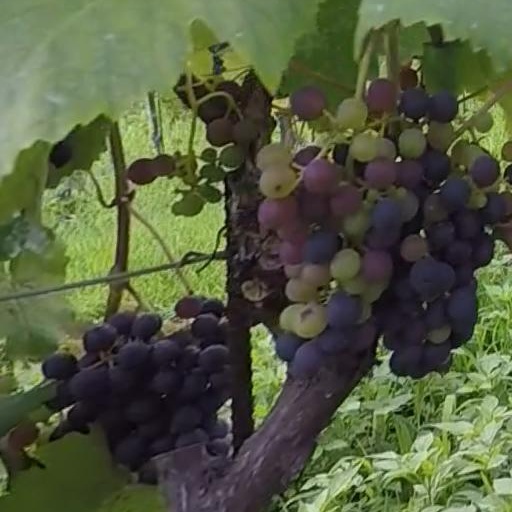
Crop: grape